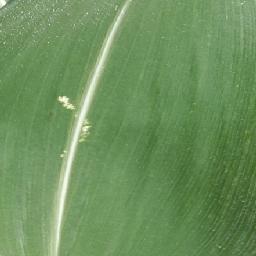
Label: Corn___healthy